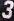
Number: 3